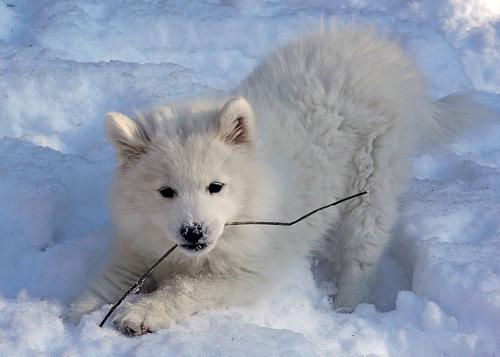
Breed: samoyed